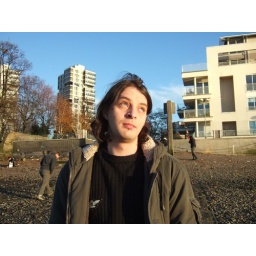
With my house in the background! That's how close I live to the river :-)